Sharia

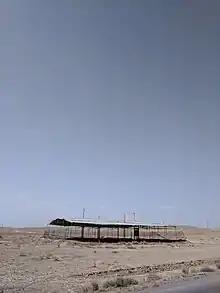
Mausoleum of Al-Ghazali in Tus; Many see Al-Ghazali as the last mujtahid, and his period as the period when the door of ijtihad closed and, in a sense, the Islamic Middle Ages began, and they think that Ghazali is responsible for this.

A small number of verses in the Quran are about general rules of governance, inheritance, marriage, crime and punishment. Although the Quran does not impose a specific legal-management system, it emphasizes custom in nearly 40 verses and commands justice. (An-Nahl; 90) The practices prescribed in the Quran are considered as reflections of contextual legal understandings, as can be clearly seen in some examples such as Qisas and diya. The following statement in the Quran is thought to be the general rule of testimony in Islamic jurisprudence, except for crime and punishment – for example, debt, shopping, etc.; O believers! When you contract a loan for a fixed period of time, commit it to writing...with justice. Call upon two of your men to witness. If two men cannot be found, then one man and two women of your choice will witness so if one of the women forgets the other may remind her... Rules of inheritance was also mentioned in the Quran, in regards to certain family members having their share..